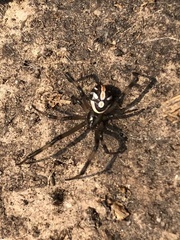
Species: Lactrodectus_hesperus